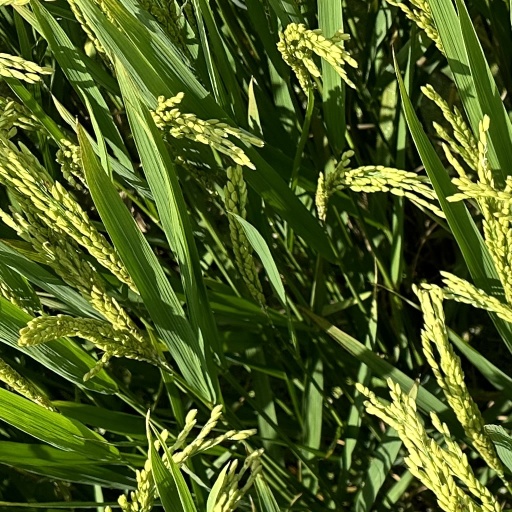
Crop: rice